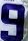
Number: 9